Jay Lethal

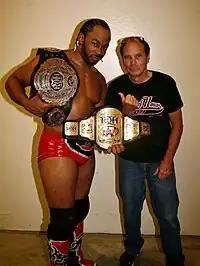
Lethal is a two-time ROH Television Champion (left hand), and two-time ROH World Champion (over shoulder)

On May 2, 2011, ROH announced that Lethal would be making his return to the promotion on June 26 at the Best in the World 2011 internet pay-per-view. In his ROH return match Lethal, as a face defeated Mike Bennett. On August 8, ROH announced that Lethal had signed a contract with the promotion. On August 13, at the first "Ring of Honor Wrestling" tapings under the Sinclair Broadcast Group banner, Lethal defeated El Generico to win the ROH World Television Championship. On September 17 at Death Before Dishonor IX, Lethal teamed up with fellow TNA alum Homicide in a tag team match, where they were defeated by Embassy's Rhino and Tommaso Ciampa. On December 3, Lethal defeated nineteen other men in the Honor Rumble to earn a shot at the ROH World Championship in 2012. On December 23 at Final Battle 2011, Lethal successfully defended the ROH World Television Championship in a three-way match against El Generico and Mike Bennett.